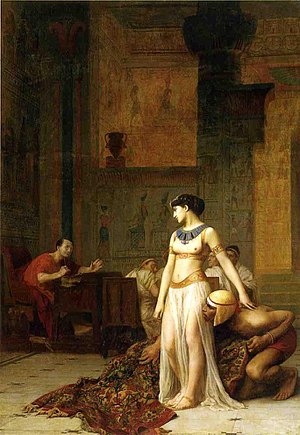
Kleopatra 7. / Biografi / Cæsar
Kleopatra og Julius Cæsar af Jean-Léon Gérôme
Kleopatra 7. Philopator var farao i Egypten fra 51 f.Kr. til 30 f.Kr.. Hun var den sidste af det makedonske Ptolemaios-dynasti, Lagiderne, og dermed den sidste græske hersker over Egypten. Alle dynastiets konger hed Ptolemaios efter Alexander den stores general Ptolemaios, søn af Arsinoe og Lagos, der mente, at Egypten burde være magtbase for det verdensrige, Alexander efterlod sig. Ikke mindst havde et orakel udtalt, at Alexander var søn af guden Amon Ra, den egyptiske parallel til grækernes Zeus. Dronningerne kunne vælge mellem flere navne: Berenike, Arsinoe eller Kleopatra.